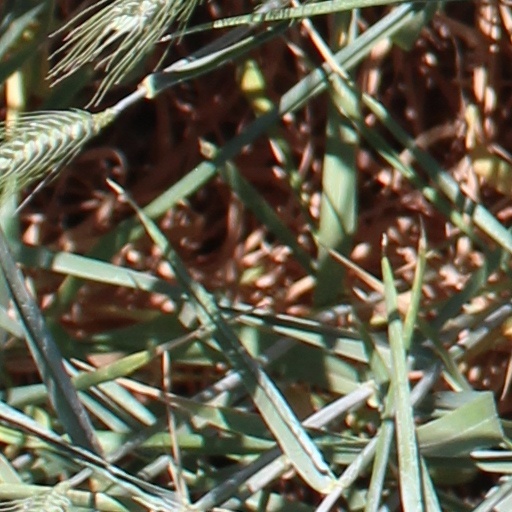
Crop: wheat